Sting (musician)

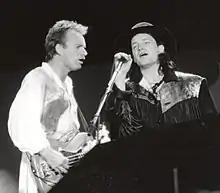
Sting and Bono at the Conspiracy of Hope concert in New Jersey, 1986

In January 1977, Sting joined Stewart Copeland and Henry Padovani (soon replaced by Andy Summers) to form the Police, becoming the band's lead singer, bass player, and primary songwriter. From 1978 to 1983, the Police had five UK chart-topping albums, won six Grammy Awards and won two Brit Awards (for Best British Group and for Outstanding Contribution to Music). Their initial sound was punk-inspired, but they switched to reggae rock and minimalist pop. Their final album, "Synchronicity", was nominated for five Grammy Awards including Album of the Year in 1983. It included their most successful song, "Every Breath You Take", written by Sting.